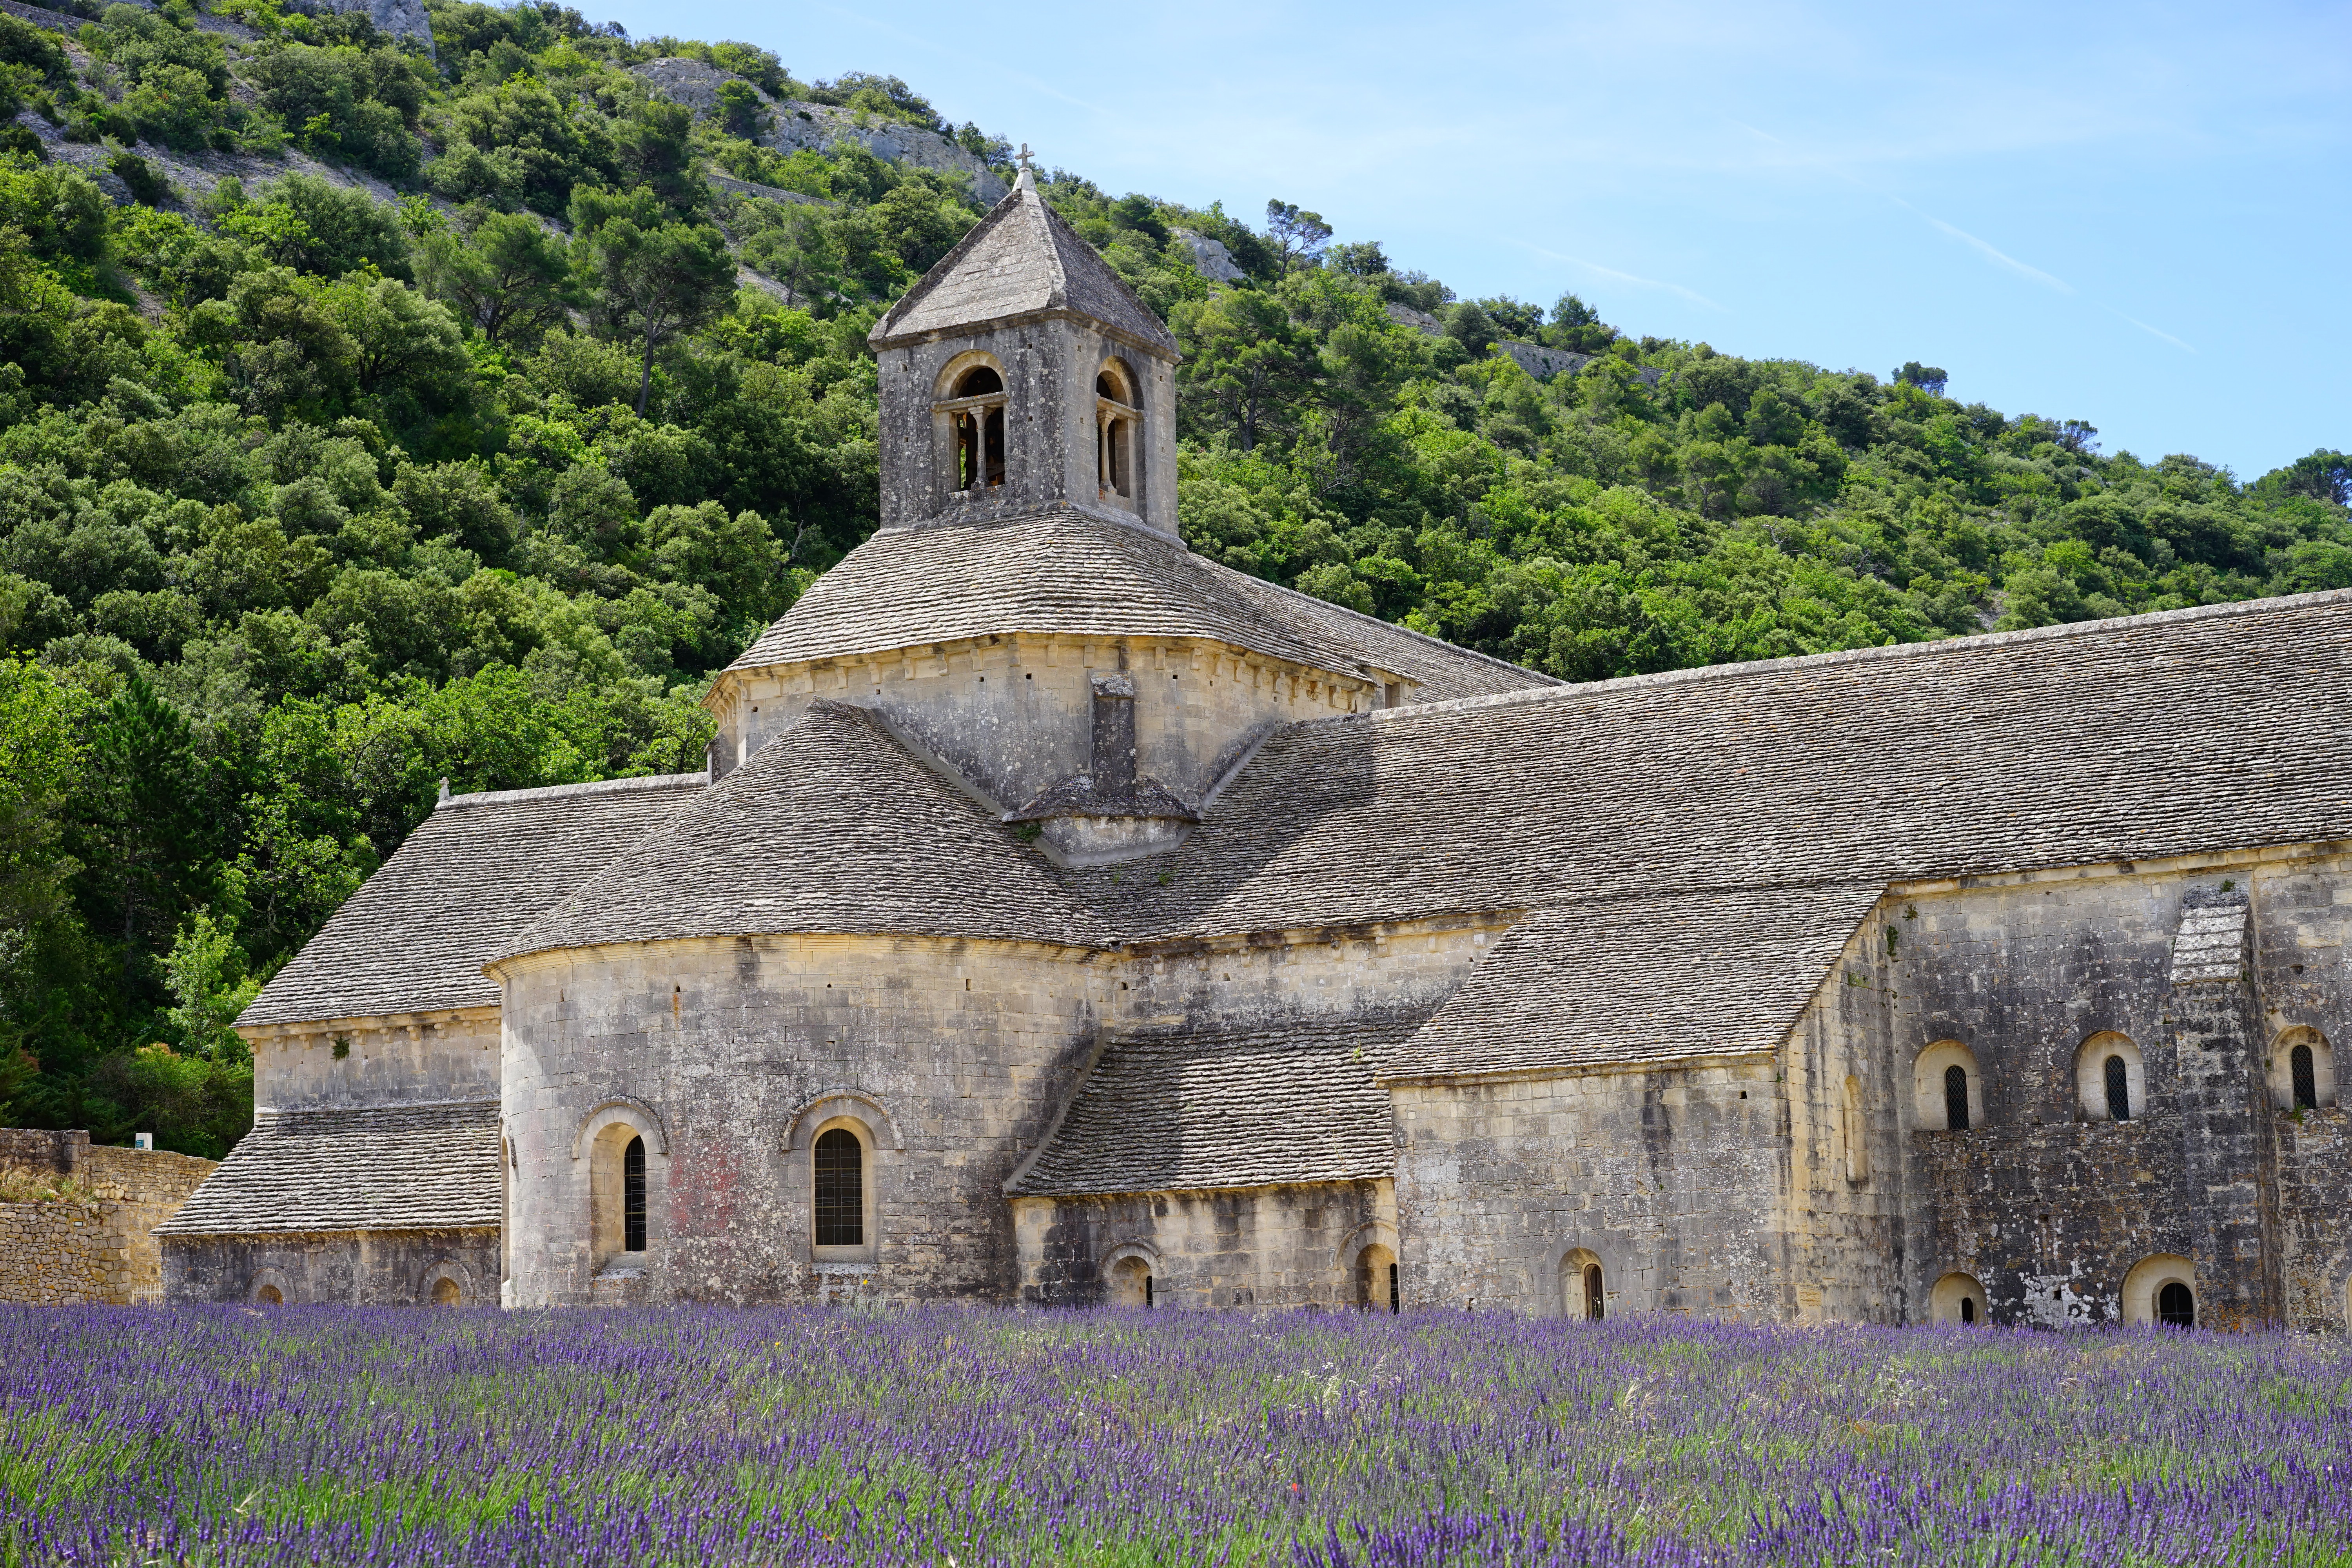
nature, architecture, plant, meadow, purple, building, chateau, summer, village, france, aroma, green, herb, crop, botany, blue, church, chapel, agriculture, garden, flora, lavender, place of worship, flowers, wild plant, french, bed, ruins, petals, decorative, violet, monastery, lavender field, provence, abbey, estate, fragrant, herbs, flower meadow, fragrance, aromatic, vaucluse, medicinal plant, rural area, inflorescence, summer flowers, garden flowers, cottage garden, gordes, archaeological site, lamiaceae, department of vaucluse, lavender blossom, lavender flowers, lavender cultivation, wildblue, true lavender, narrow leaf lavender, lavandula angustifolia, lavandula officinalis, lavandula vera, scented plant, homeopathy, lavender meadow, lavendula, abbaye de's nanque, notre dame de's nanque, the order of cistercians, cistercian monks, s nanque abbey, zisterzienser, abbey church, bistum avignon, historic site, ancient history, spanish missions in california